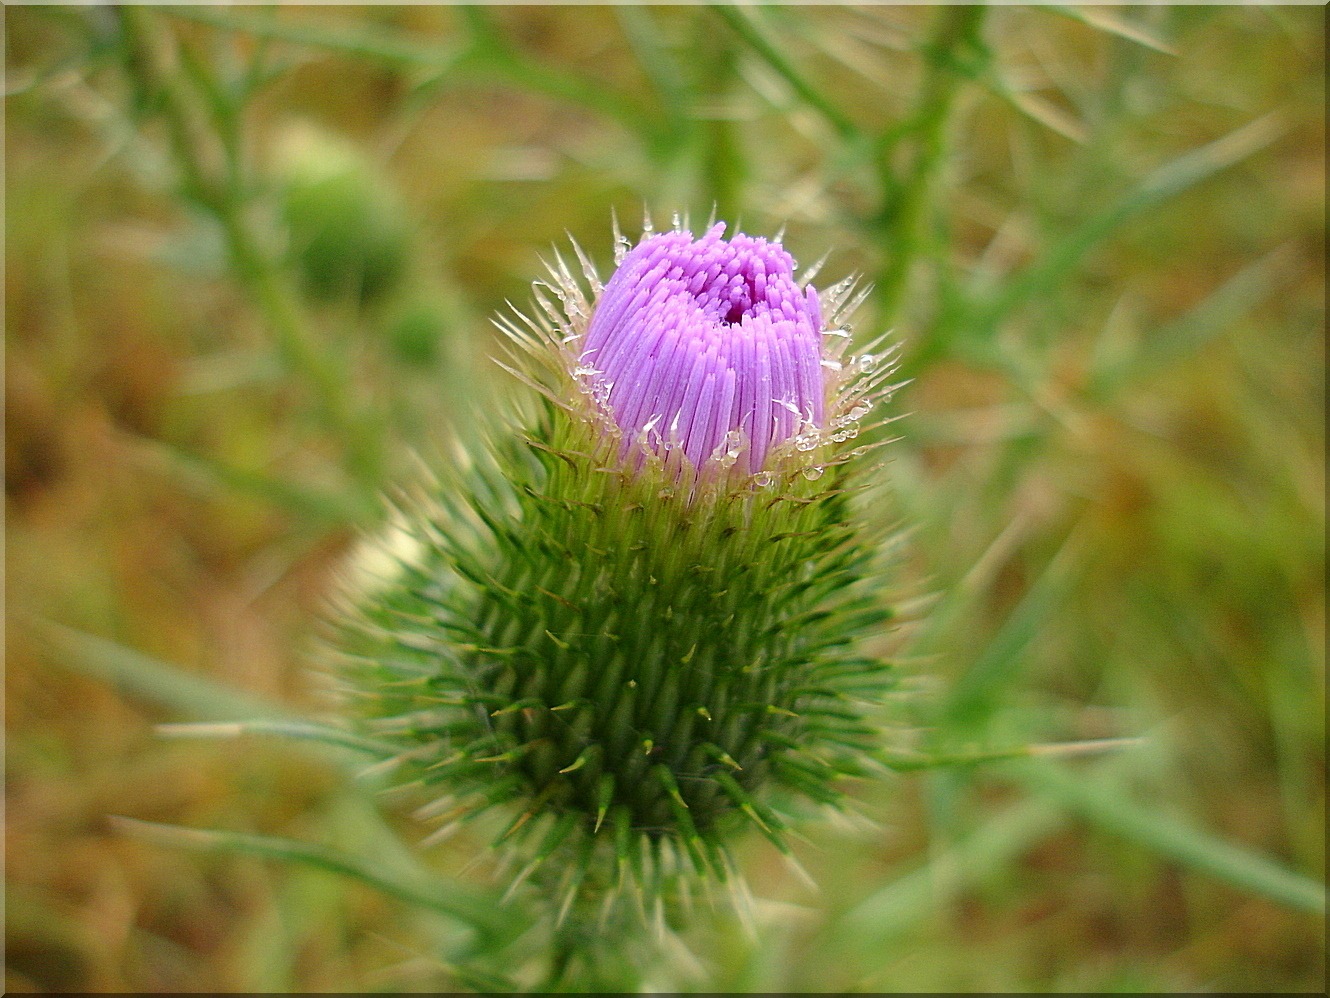
nature, prickly, plant, meadow, flower, purple, summer, produce, botany, pink, flora, wildflower, thistle, beautiful, macro photography, flowering plant, daisy family, silybum, plant stem, land plant, thorns spines and prickles